Castello Caracciolo

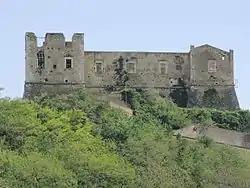
Castle in Tocco da Casauria

Castello Caracciolo (Italian for "Caracciolo Castle") is a Middle Ages castle in Tocco da Casauria, Province of Pescara (Abruzzo).